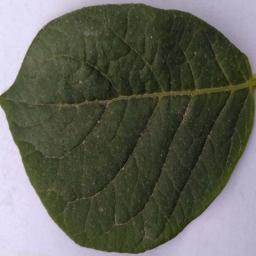
Label: Potato___Healthy